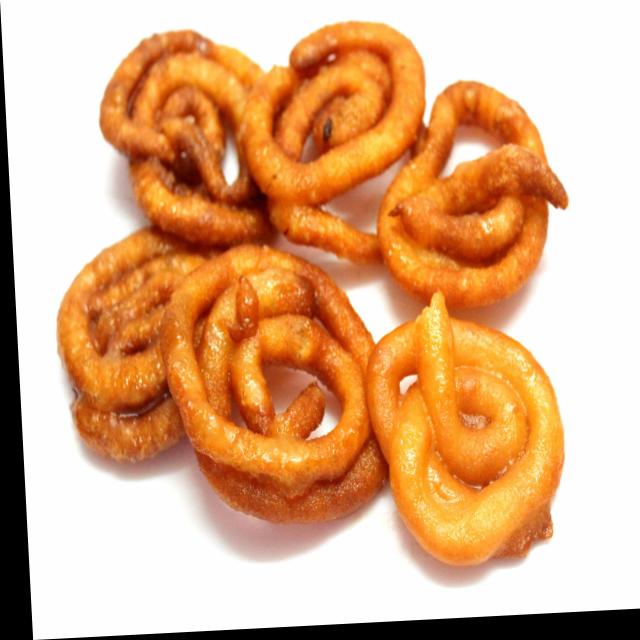
Dish: jalebi